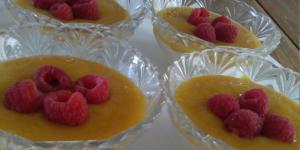
panacota con mango